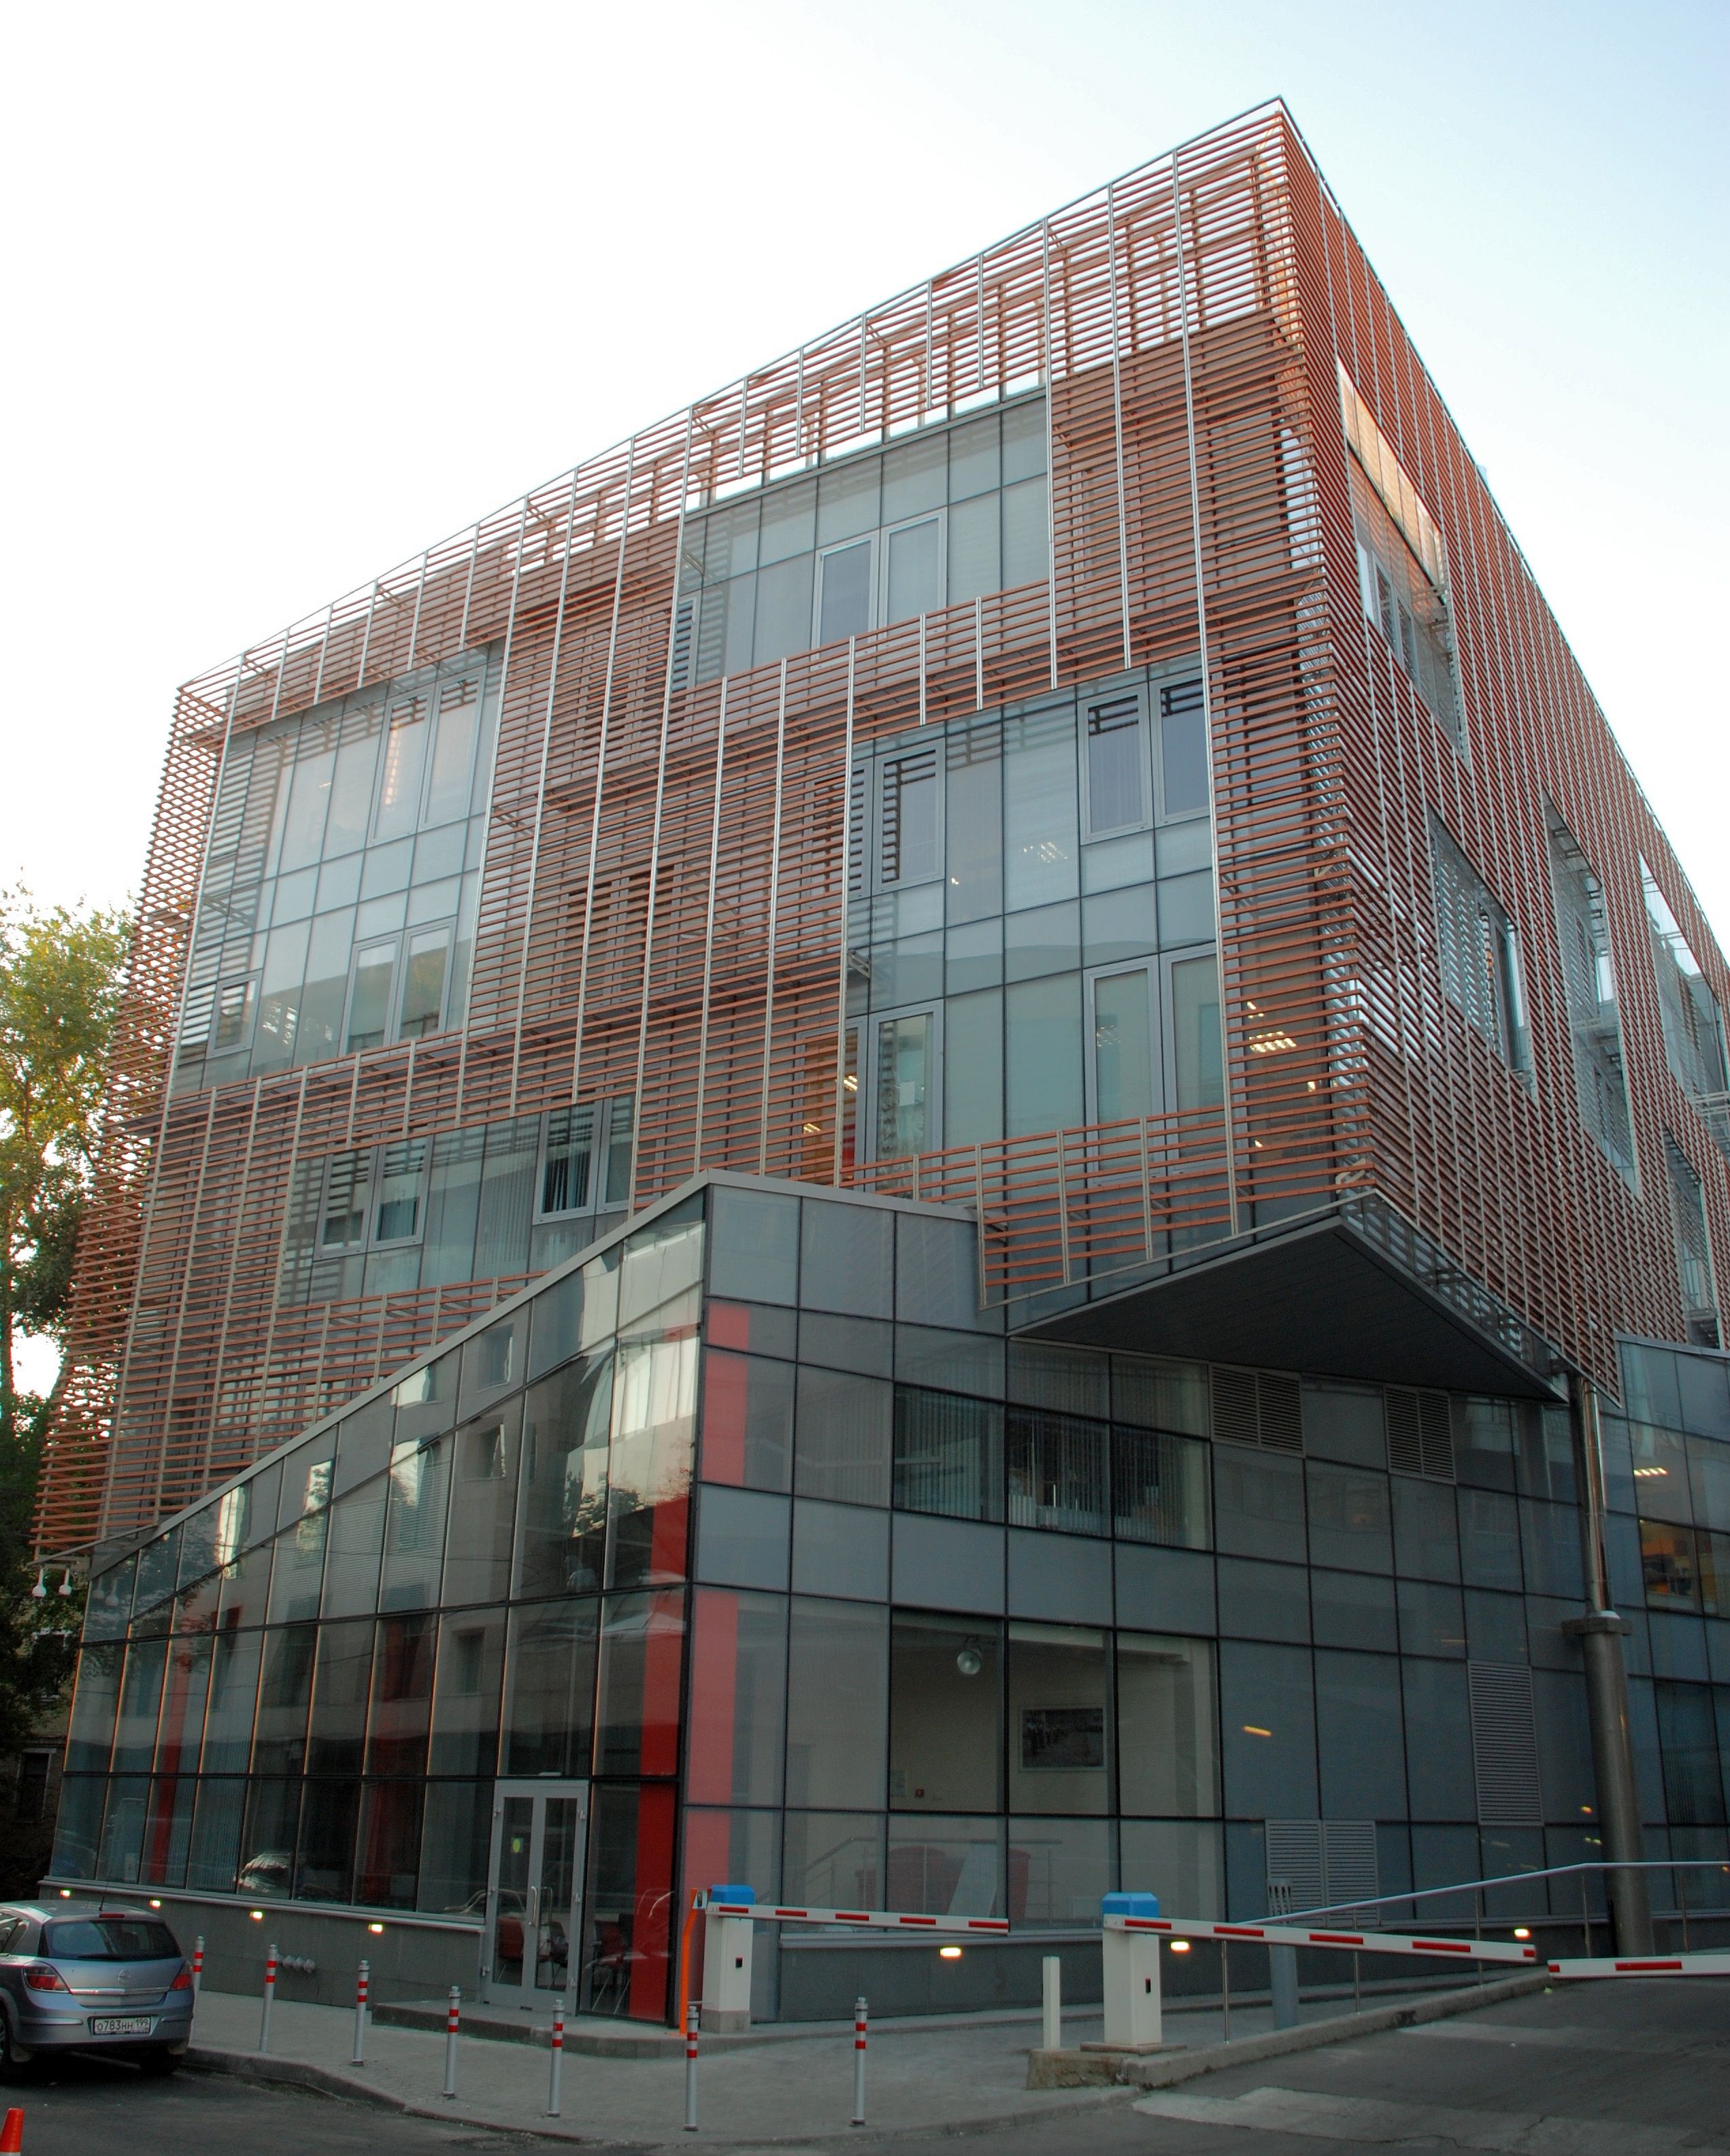
architecture, building, city, plaza, facade, nikon, stadium, tower block, cool image, moscow, nikkor, russia, d80, commercial building, headquarters, moskau, 18135mmf3556g, 18135mm, nikond80, moscou, real estate, brutalist architecture